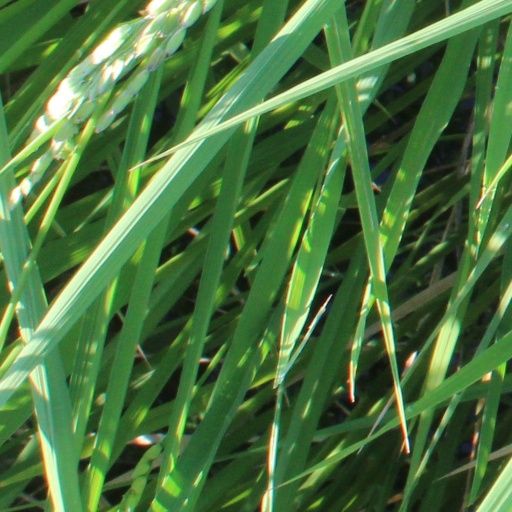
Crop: rice